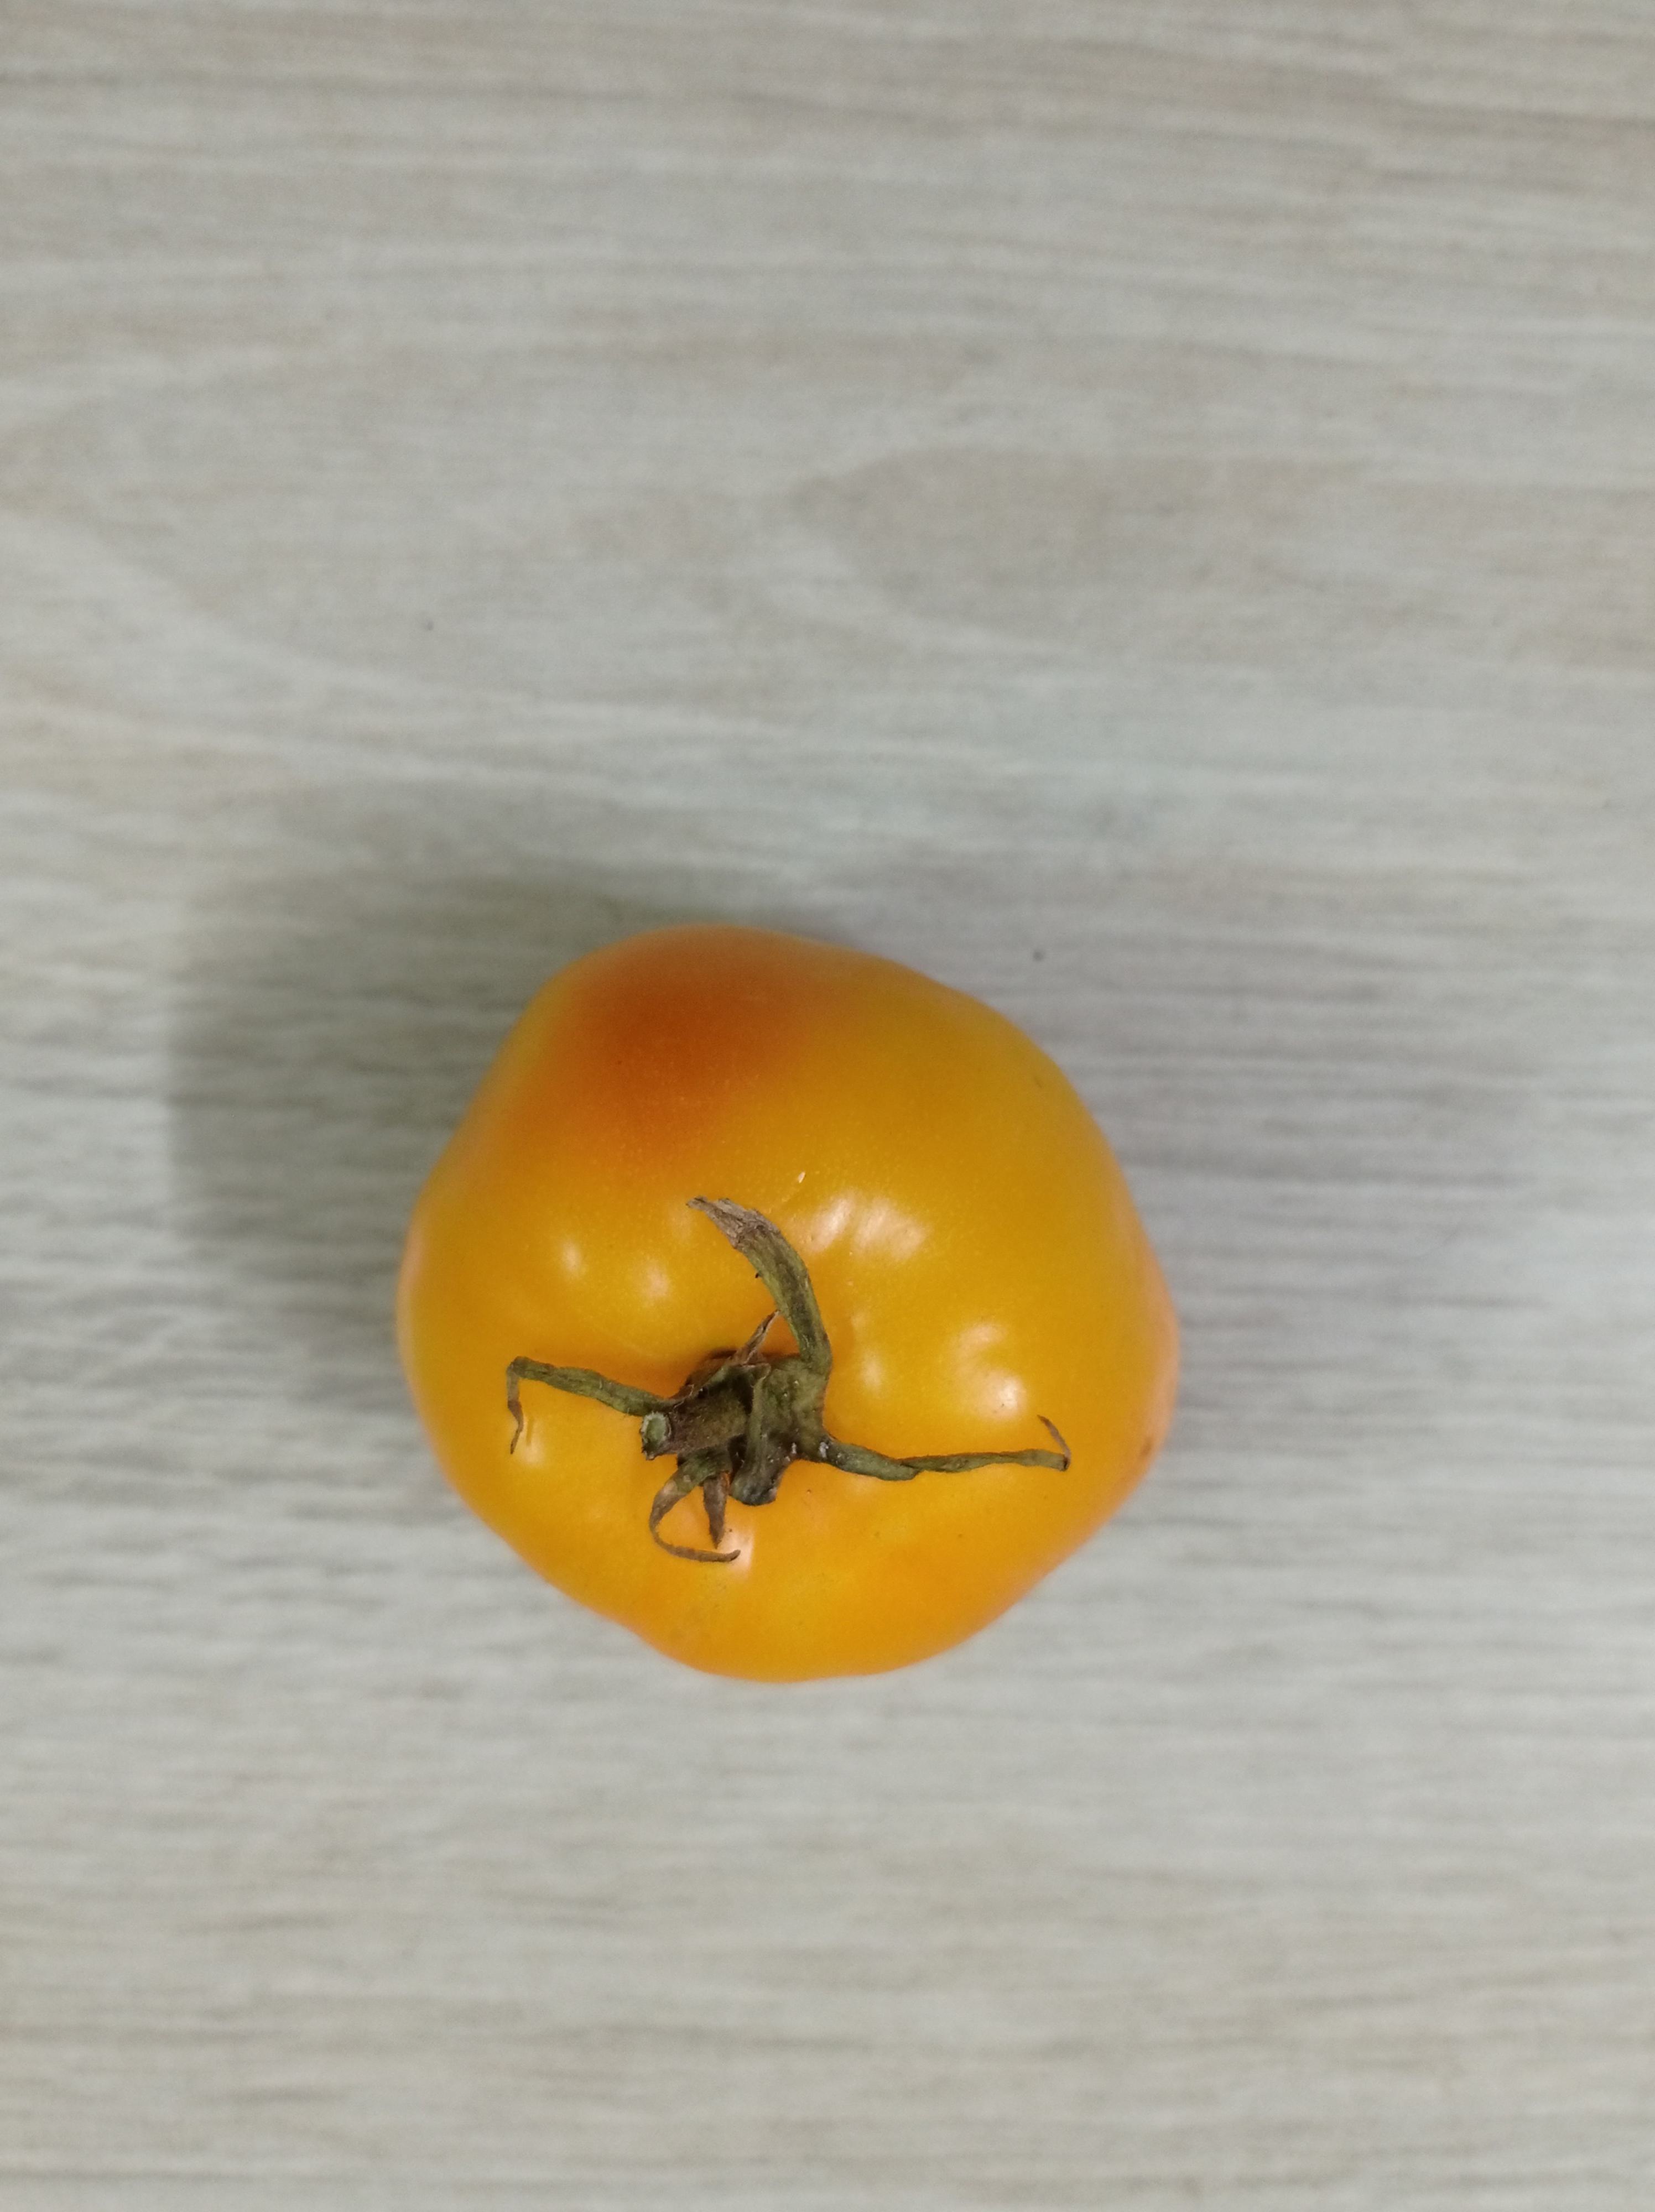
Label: Fresh